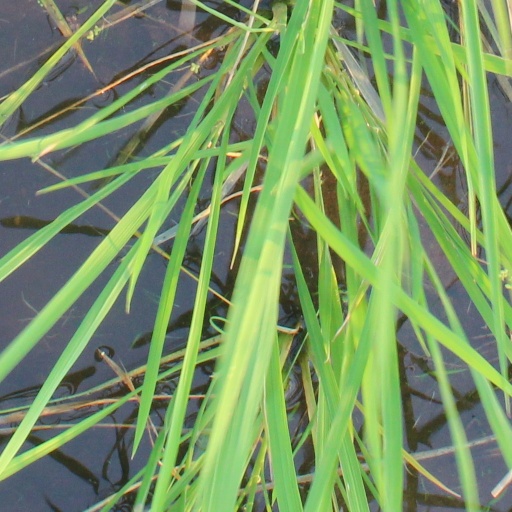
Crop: rice